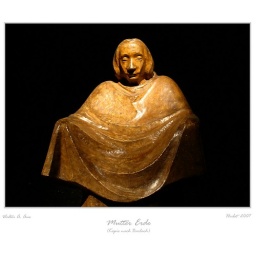
(copy of a Barlach carving, from an ehibition in the water castle of St. Peter in der Au, Lower Austria)